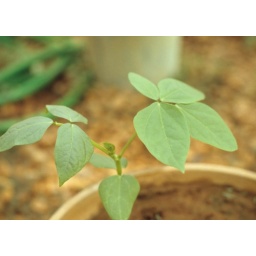
Cowpea plant in a pot screening experiment at IITA. (file name: CO_PR_045)